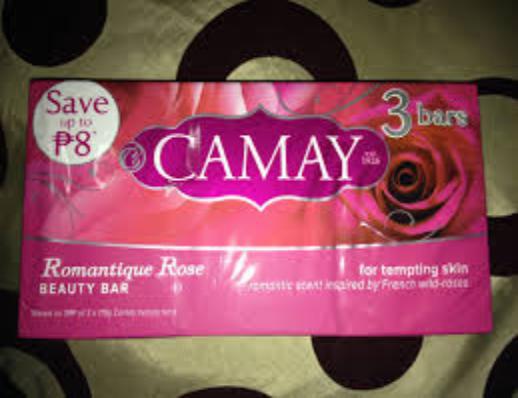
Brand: Camay
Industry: Necessities